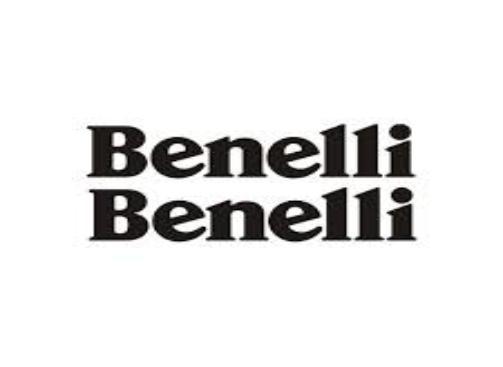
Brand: Benelli
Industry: Transportation